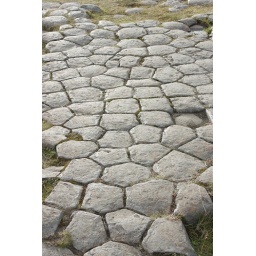
Eroded basalt columns in a sheep field. The name means church floor, for the resemblance to a mosaic tile floor.